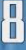
Number: 8